St Ia's Church, St Ives

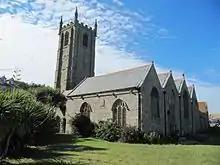
St Ia's Church, St Ives

St Ia's Church, St Ives, is a parish church in the Church of England in St Ives, Cornwall, UK. It is dedicated to Ia of Cornwall, a 5th- or 6th-century Irish saint, and is a Grade I listed building.